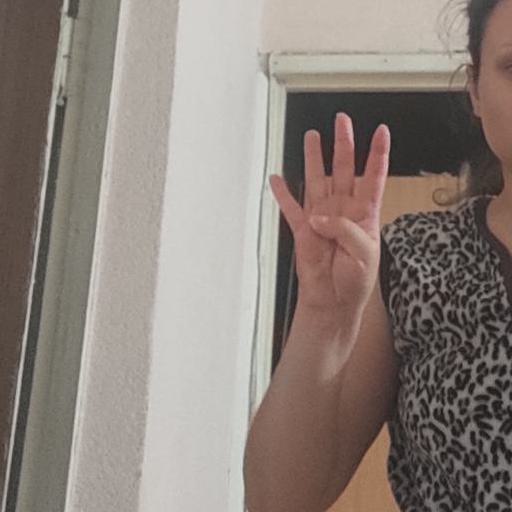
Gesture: four